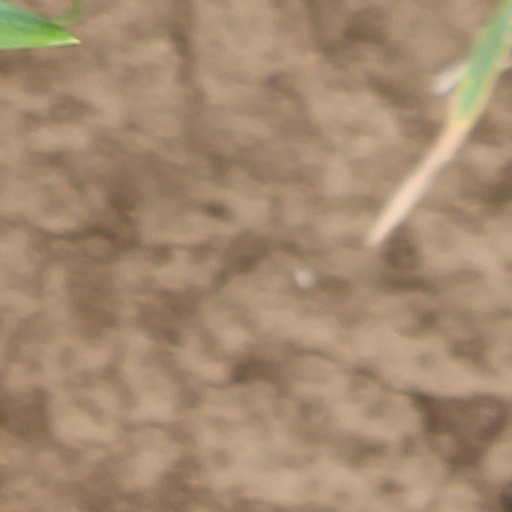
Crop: wheat